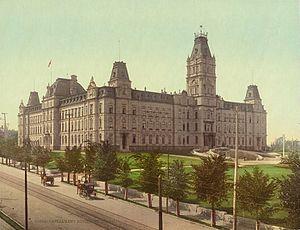
Parlement du Québec vers 1901
L'hôtel du Parlement du Québec est l'édifice abritant l'Assemblée nationale du Québec. Situé au 1045 rue des Parlementaires, il fut construit d'après les plans d'Eugène-Étienne Taché entre 1877 et 1886, au cœur de la colline parlementaire de Québec et à la limite de l’arrondissement historique du Vieux-Québec. L'Assemblée nationale y tint sa première réunion le 27 avril 1886. Dans ses fonctions législatives, il succède à une série d'édifices dont le premier fut construit en 1620 et parmi lesquels se trouvèrent, dès 1791, deux autres complexes parlementaires.
La Bibliothèque de l’Assemblée nationale du Québec est fondée à Québec en 1802 par la Chambre d’assemblée du Bas-Canada, aussi appelée la chambre basse du Parlement de 1792 à 1838. Sa mission est de répondre en priorité aux besoins documentaires des parlementaires. Le premier catalogue des collections de l’Assemblée est imprimé en 1811. En 1792, les membres de la Chambre ne disposent que de 2 000 volumes à la Bibliothèque de Québec, bien que ceux du Conseil législatif y avaient accès depuis 1783. La Bibliothèque de la Chambre d’assemblée est installée dans le Parlement de Québec jusqu’en 1841, alors situé sur l’emplacement du parc Montmorency, à Québec. En cette même année 1802, le Conseil législatif vote à son tour l’établissement de sa propre bibliothèque. Ainsi donc, de 1803 à 1821, l’édifice du Parlement abrite trois bibliothèques : la Bibliothèque de Québec, celle de la Chambre d’assemblée et celle du Conseil législatif. Cependant, après l'incendie de la bibliothèque en 1849, le Conseil législatif renonce à se doter d'une collection distincte de celle de la Chambre d'assemblée, et la bibliothèque désormais commune prend le nom de Bibliothèque du Parlement.
La culture québécoise est l'ensemble des traits distinctifs, spirituels et matériels, intellectuels et affectifs qui caractérisent la société québécoise. Ce terme englobe les arts, la littérature, les mœurs, les systèmes de valeurs, les traditions et les croyances collectives des Québécois. On appelle québécitude ce qui appartient à cette culture. Elle s'inscrit dans la civilisation occidentale.